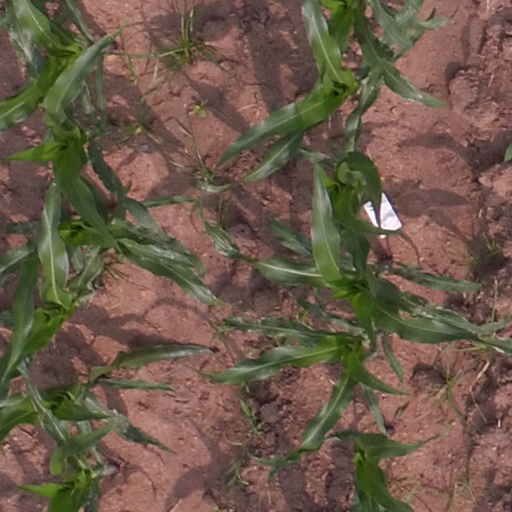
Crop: maize; corn